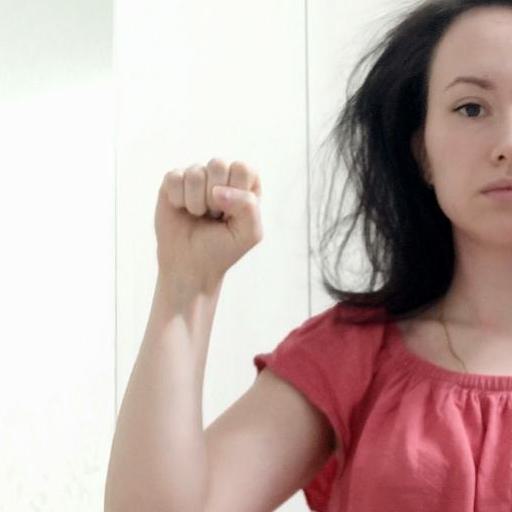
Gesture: fist